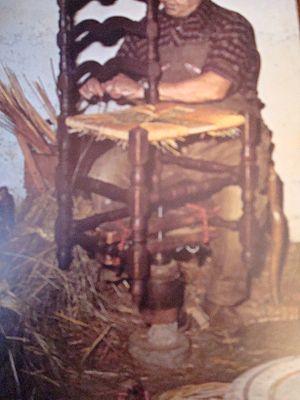
Rempailleur de chaise au travail.
Le paillage ou empaillage consiste à utiliser de la paille ou tout autre matériau pour confectionner une partie, généralement l’assise, de certains sièges. Le rempaillage est le remplacement de cette garniture originelle.